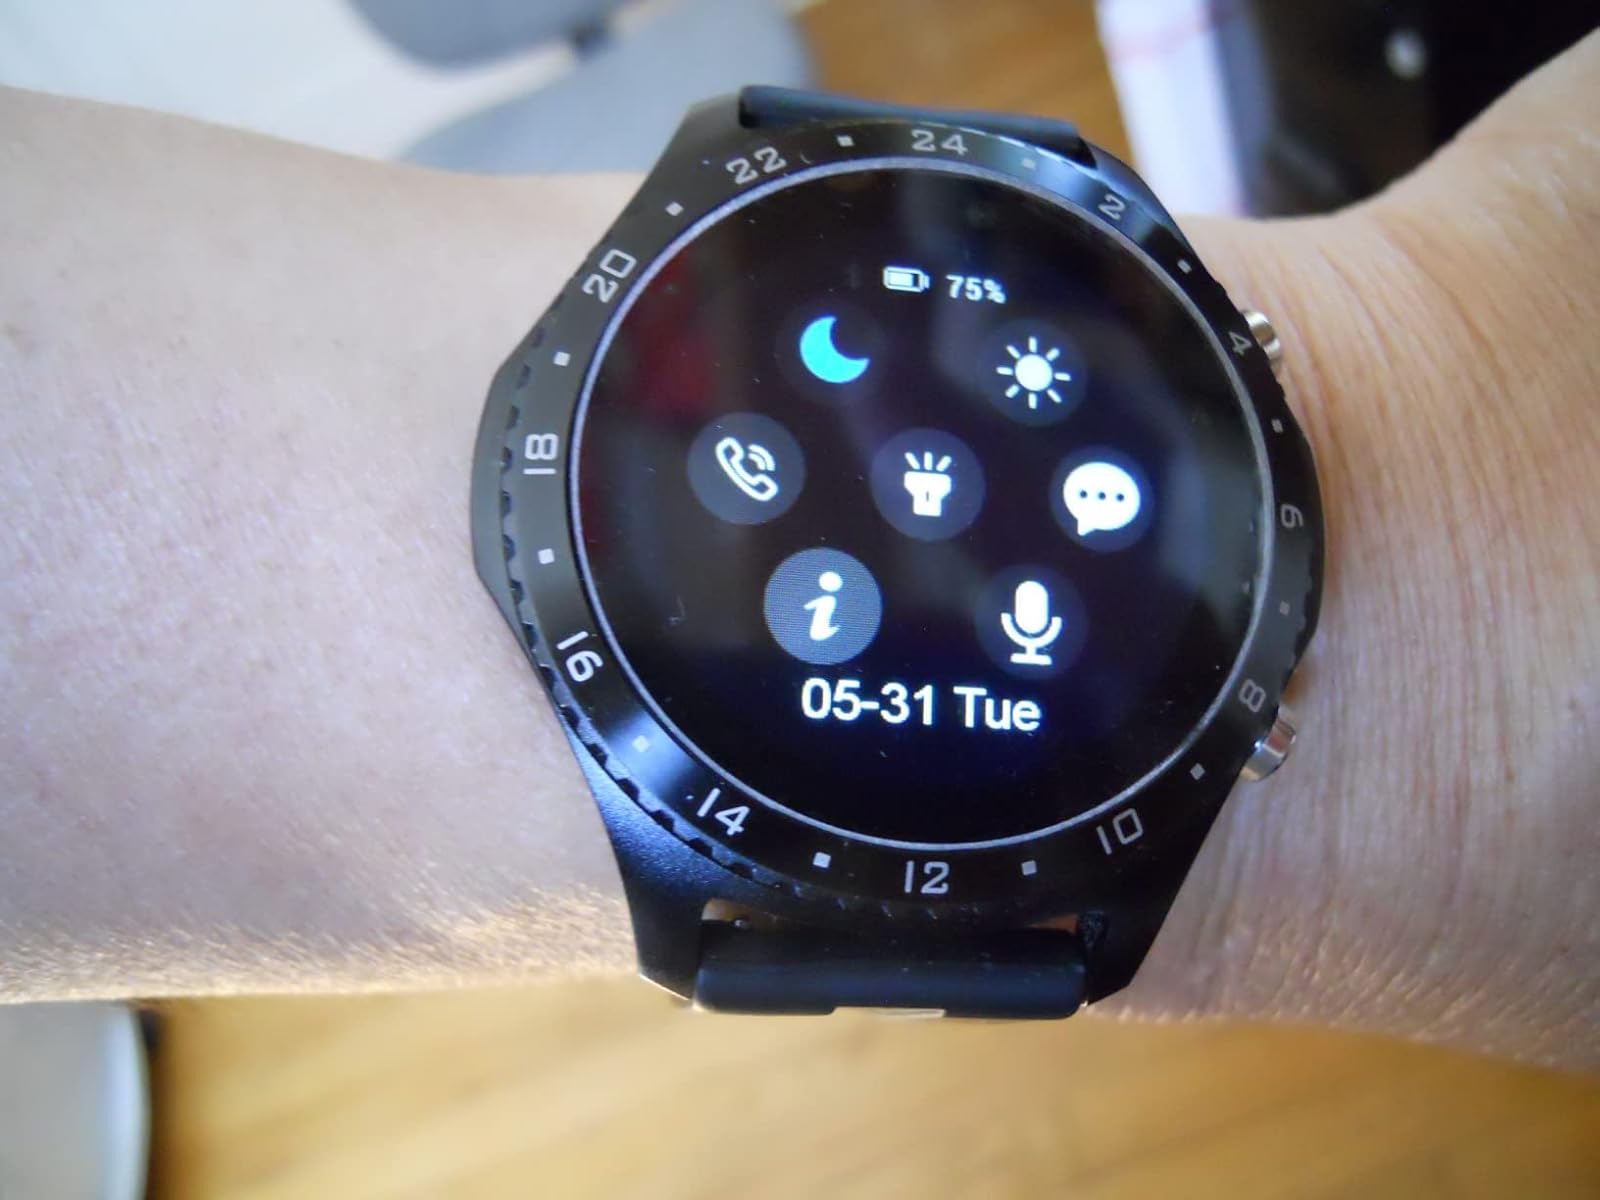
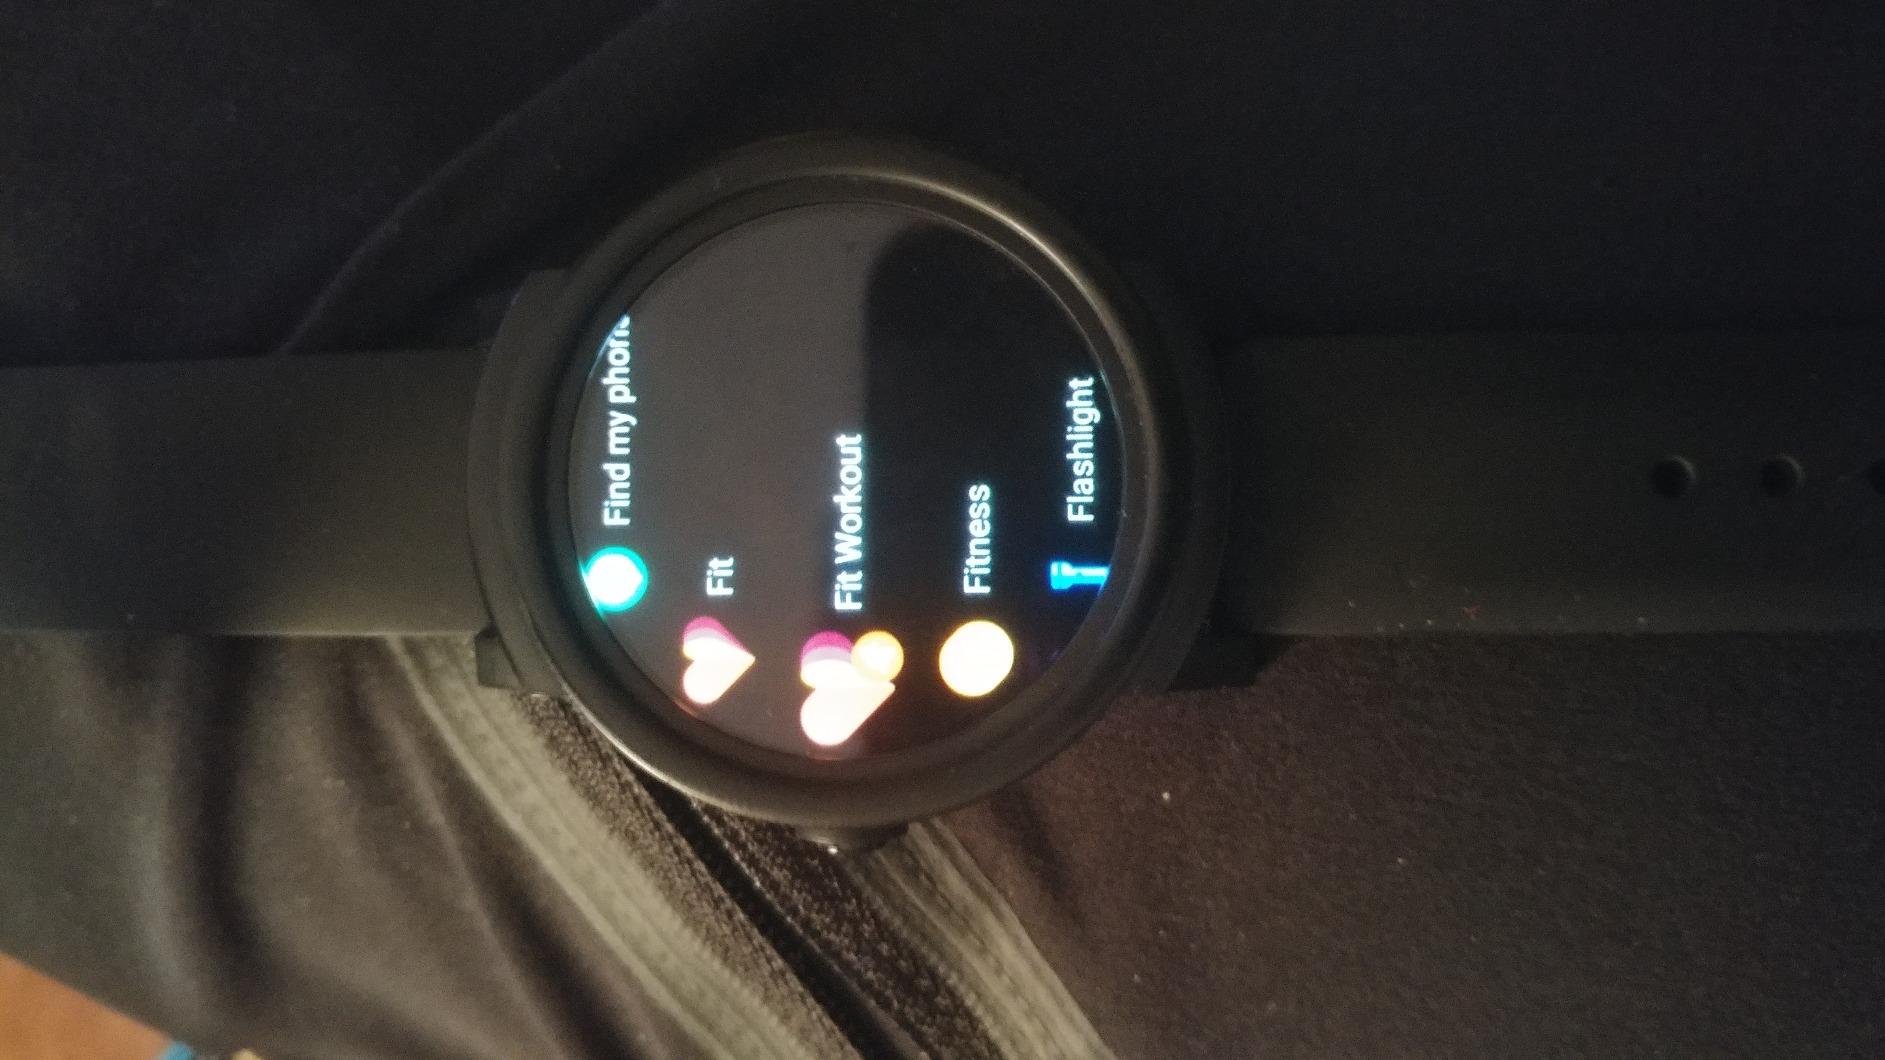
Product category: smartwatch
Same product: no